Appearance and Reality

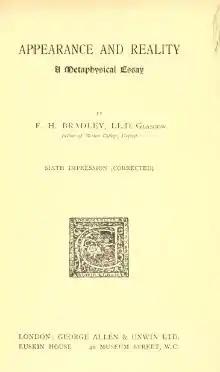
Title page

Appearance and Reality (1893; second edition 1897) is a book by the English philosopher Francis Herbert Bradley, in which the author, influenced by Georg Wilhelm Friedrich Hegel, argues that things like qualities and relations, space and time, matter and motion, selves and bodies, and activity and change, are all contradictory and unreal appearances. Bradley goes on to describe the ultimate reality to which these appearances belong; and he calls this reality the Absolute. It is the main statement of Bradley's metaphysics and is considered his most important book.